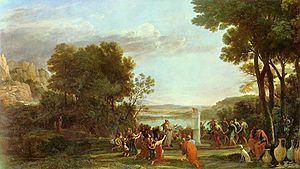
Chronologie des arts plastiques